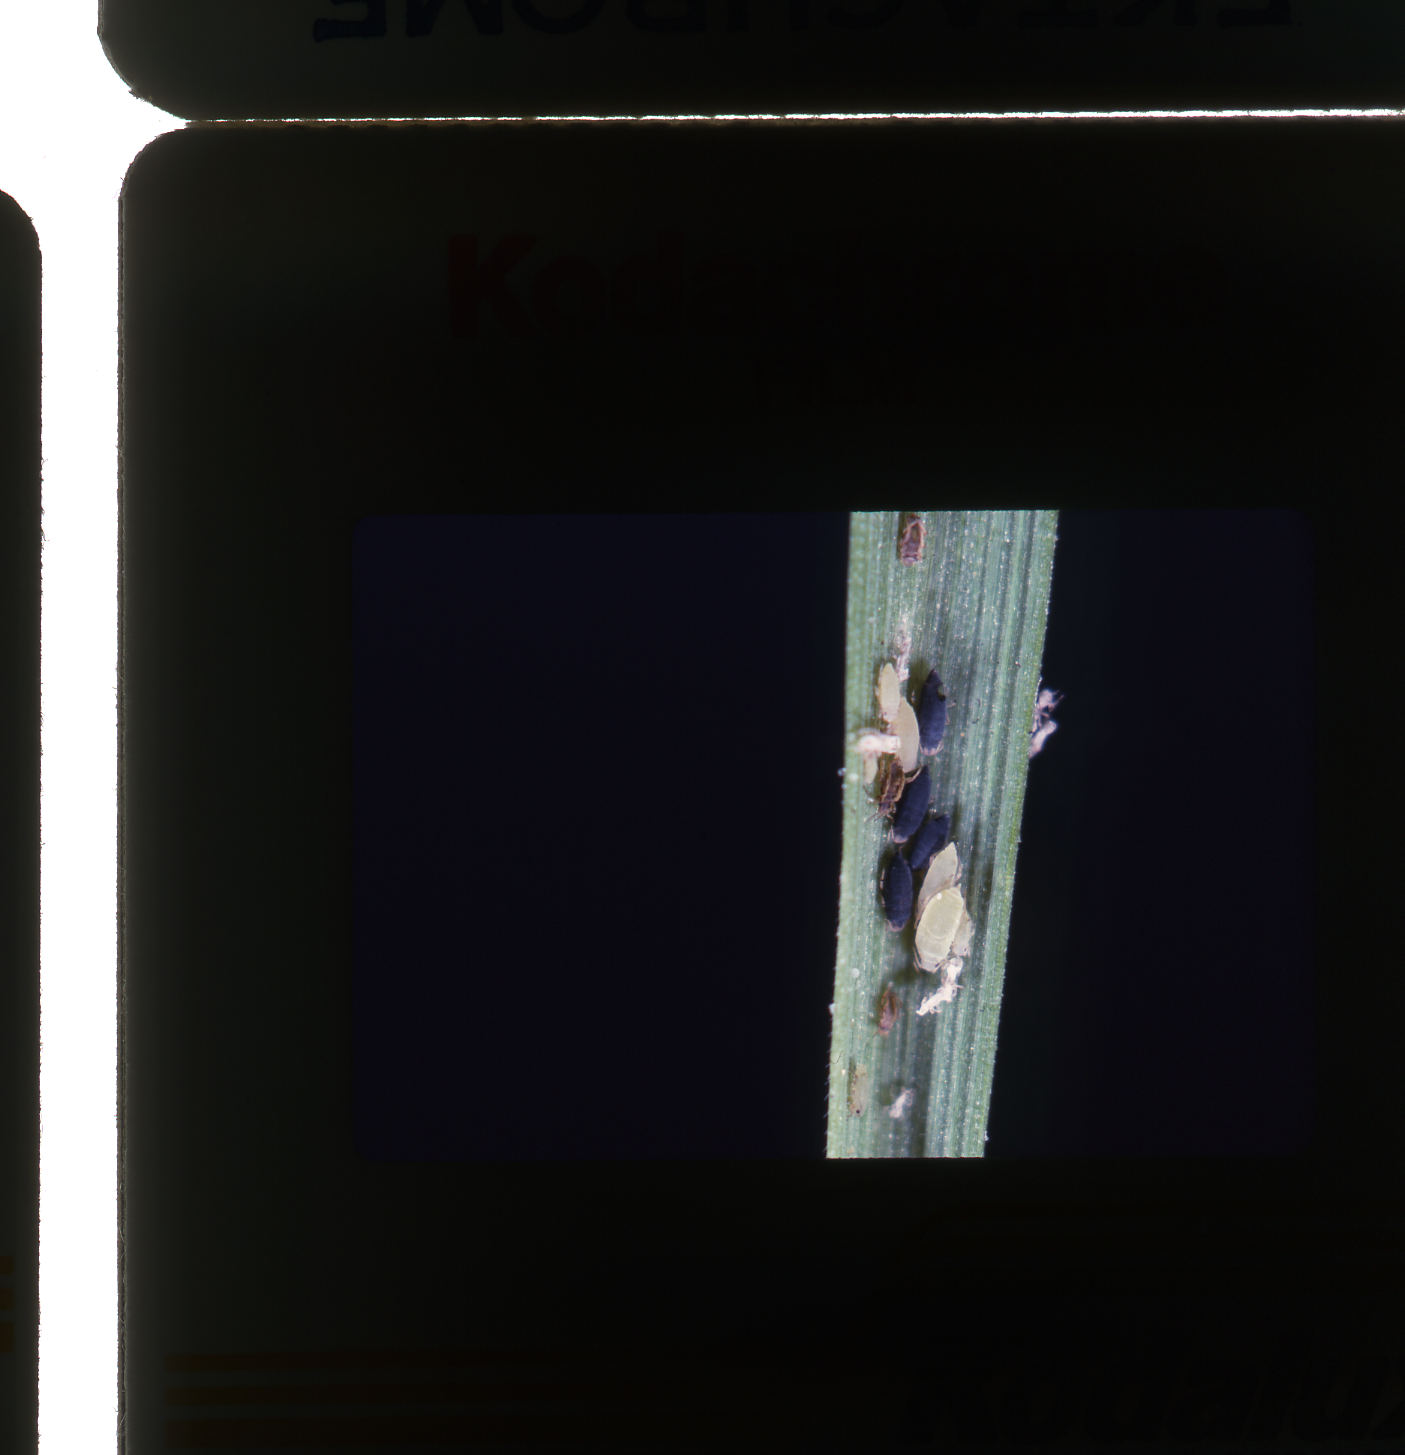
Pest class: russian_wheat_aphid